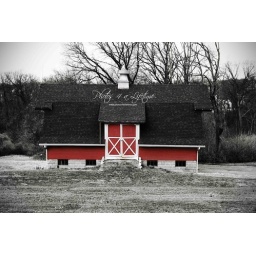
Rustic red barn in the park